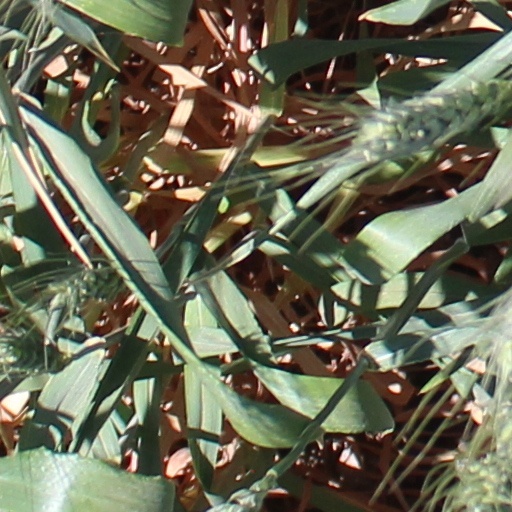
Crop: wheat